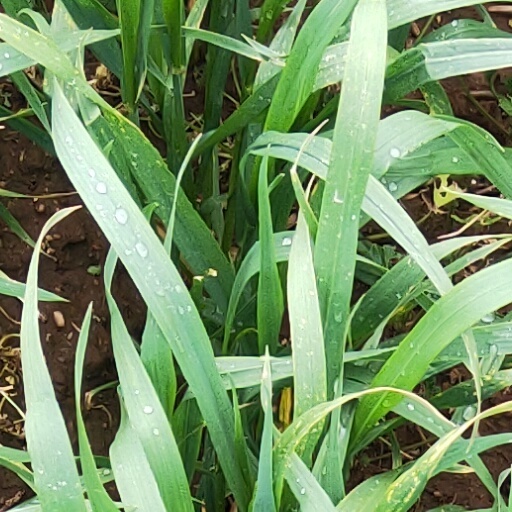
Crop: wheat